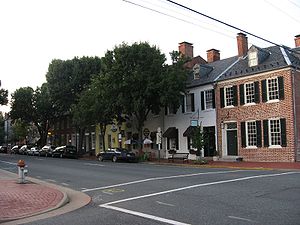
Fredericksburg
Fredericksburg er en by i Virginia. Den ligger 80 km syd for Washington, D.C. og 93 km nord for Richmond. Byen har 28.360 indbyggere. I statistisk sammenhæng kædes Fredericksburg ofte sammen med Spotsylvania County. Byen er en del af Washington området.